Sun Tzu

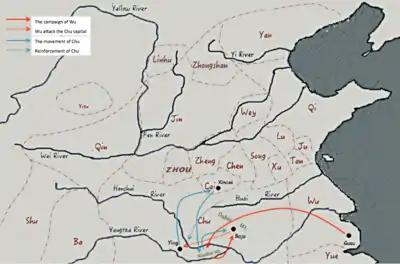
Situation during the Battle of Boju, which Sima Qian credits Sun Tzu with having participated in.

The earliest account of Sun Tzu's life is a short biography written around 97 BC by Sima Qian as part of his "Records of the Grand Historian" ("Shiji"). Sima Qian states that Sun Tzu was born in Qi near the end of the Spring and Autumn period (776–471 BC), and that his courtesy name was "Wu." The rest of the biography consists of an account of how King Helü of Wu, having heard of Sun Wu's "Art of War", summoned him to the palace and asked him to demonstrate his ability to train soldiers by training the king's harem of 180 concubines into soldiers. Sun Tzu was said to have divided them into two companies, appointing the two concubines most favored by the king as the company commanders, and proceeded to give them orders, which they ignored, instead breaking out into laughter. Over the king's protestations, Sun Tzu then had the two concubines executed, at which the rest of the "soldiers" began to behave at once, and the king appointed Sun Wu as a general. He went on to lead the state of Wu to victory against the much larger state of Chu during the Battle of Boju in 506 BC. Later accounts also associate Sun Tzu with Wu Zixu, who was credited with the authorship of the "Wuzi", another ancient Chinese military text. Zixu was said to have a have been a refugee from Chu, and he introduced Sun Wu to King Helu.